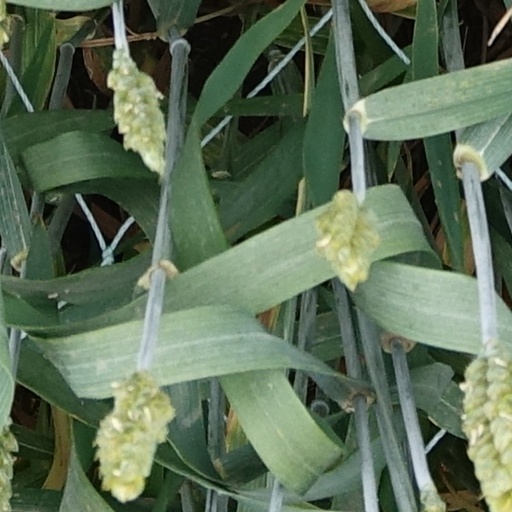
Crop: wheat